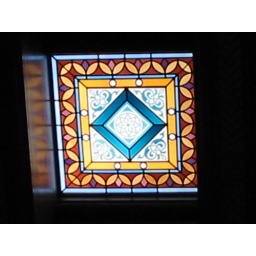
Stained glass window in the ceiling of the Grand Mosque's women's mosque